Eastern Region of British Railways

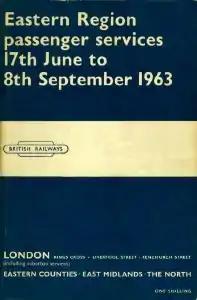
British Railways Eastern Region timetable for Summer 1963.

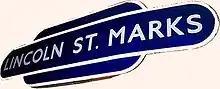
British Railways Eastern Region "totem" station sign for Lincoln St Marks

The lines were managed as the Great Northern (Kings Cross services) and the Great Eastern (Liverpool Street and Fenchurch Street services), with the regional headquarters at 55 Liverpool Street. After the merger with the North Eastern Region, that region's headquarters in York became the headquarters of the new Eastern Region.